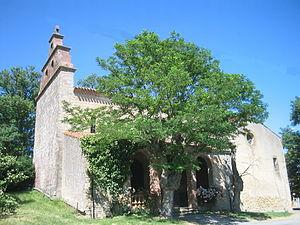
Lafage est une commune française, située dans le département de l'Aude en région Occitanie.